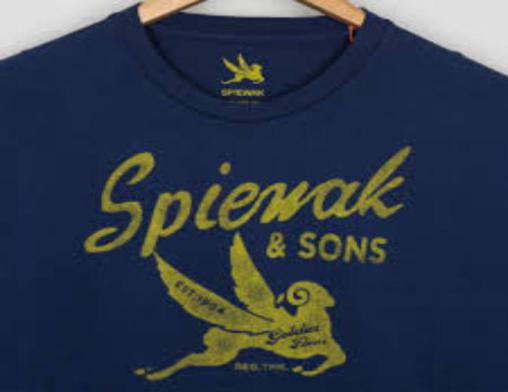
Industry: Clothes